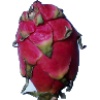
Label: red_pitahaya